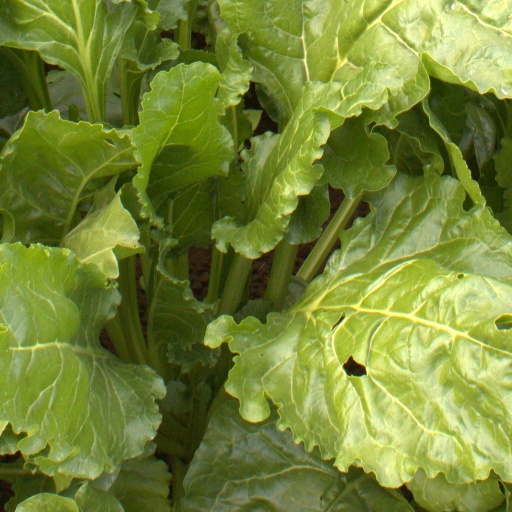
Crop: sugar beet